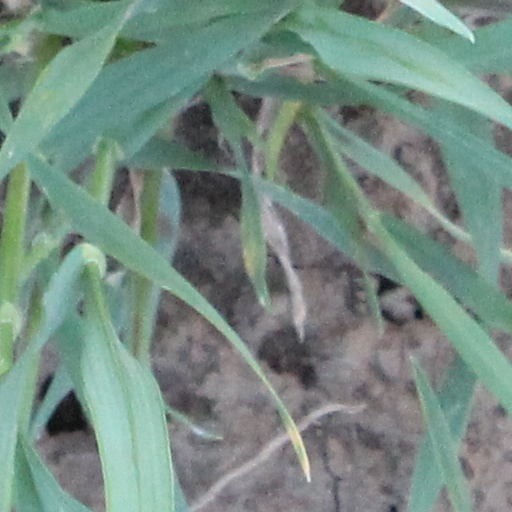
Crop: wheat